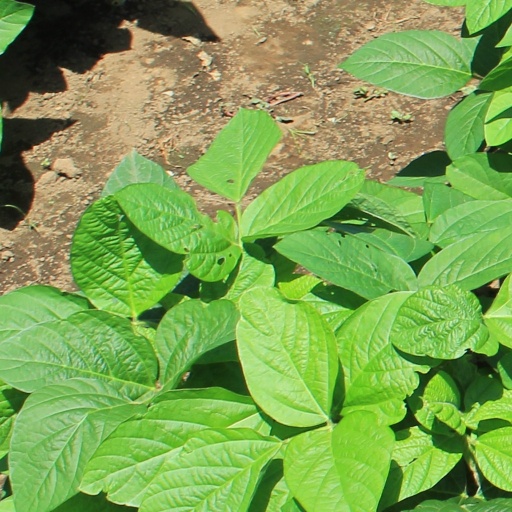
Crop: soybean